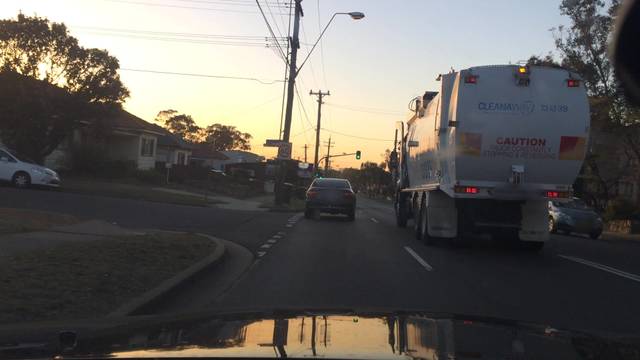
Region: Australia
Coordinates: -33.833, 150.971